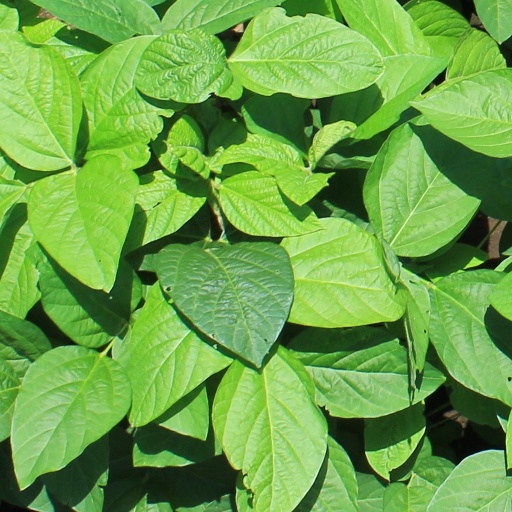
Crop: soybean